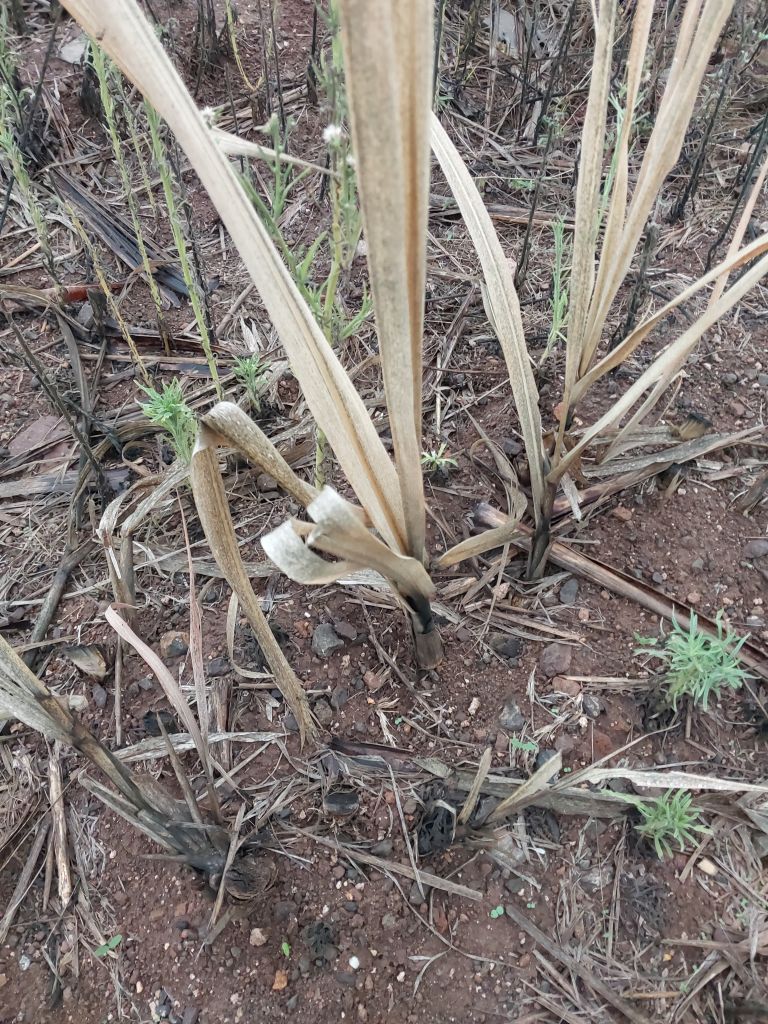
Label: Sett Rot